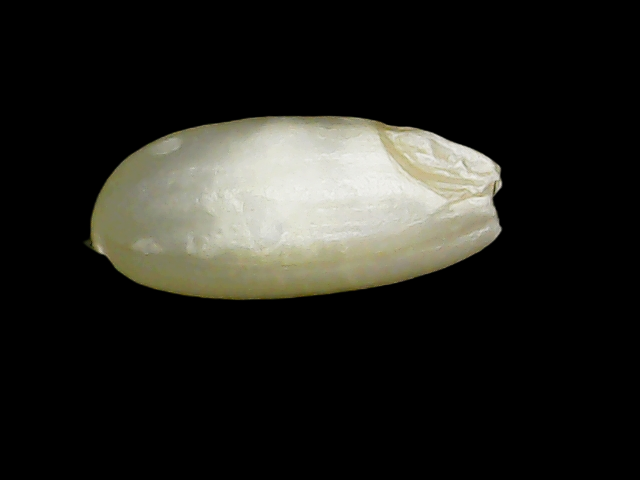
Rice variety: Binadhan8